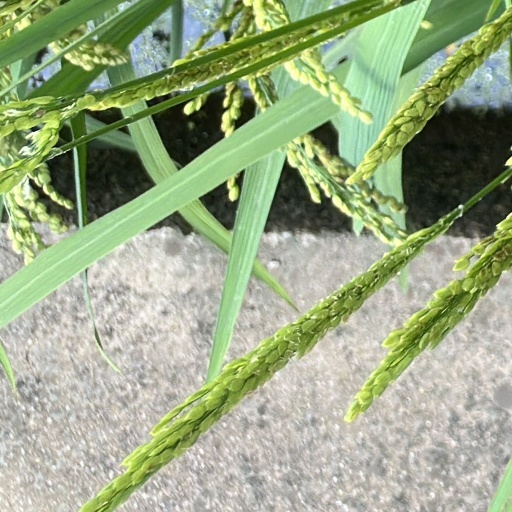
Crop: rice